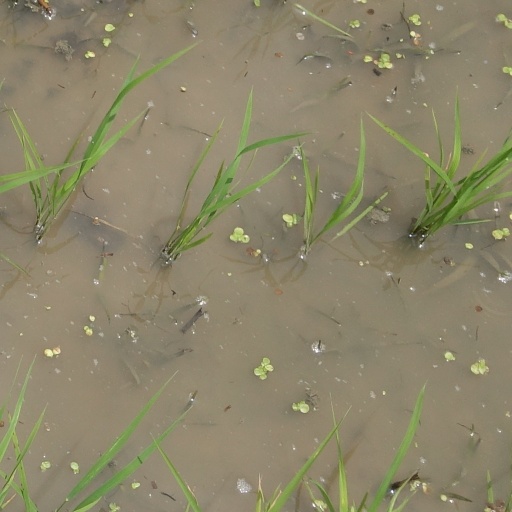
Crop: rice